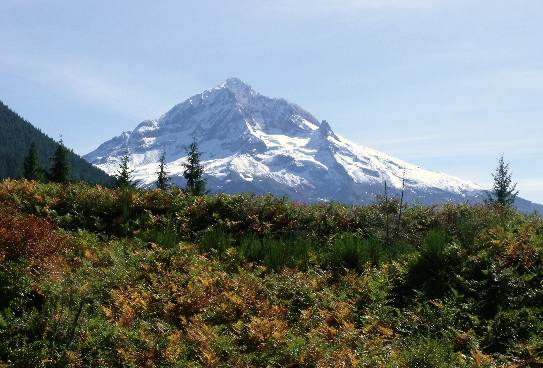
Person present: No